Royal Scots Fusiliers

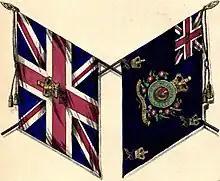

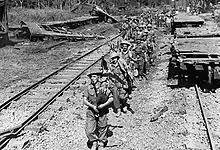
Men of the 1st Battalion, Royal Scots Fusiliers in Burma, 1944. The battalion was part of the 29th Independent Brigade Group.

The regiment was awarded the title "Royal" around 1713, returning to England in August 1714 on the death of Queen Anne who was succeeded by George I. During the Jacobite Rising in 1715, it fought at Sheriffmuir against forces led by its founder's son, the 6th Earl of Mar. The Rebellion was defeated but in July 1716 Orrery was removed due to his Jacobite sympathies and replaced by George Macartney. Macartney was a Whig loyalist involved in the 1712 Hamilton–Mohun duel who went into exile when charged as an accessory to murder, returning when George I became King.